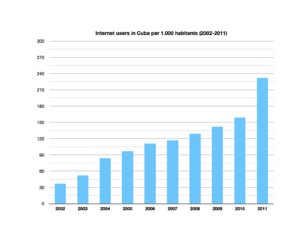
L'accès à Internet à Cuba est caractérisé par un faible taux de connexion, un débit limité, un coût élevé et une censure active. Internet est introduit à la fin des années 1990, mais en raison du manque de financement, des restrictions gouvernementales et de l'embargo des États-Unis contre Cuba, son usage évolue peu. À partir de 2007, la situation commence à s'améliorer, avec l'ouverture des premiers cyber-café. En 2014, les performances technologiques et le taux de pénétration de 30 pour cent étaient en augmentation.
L'économie de Cuba est largement contrôlée par l'État, c'est une économie dont la planification centrale est supervisée par le gouvernement cubain, bien que d'importants investissements étrangers ainsi que des entreprises privées existent dans l'île. La plupart des moyens de production sont détenus et gérés par le gouvernement, et la majorité de la population active est employée par l'État. En l'an 2000, les emplois du secteur public étaient de 76 % et les emplois du secteur privé était de 23 % par rapport au ratio de 1981 de 91 % à 8 %. L'investissement en capital est limité et il requiert l'approbation par le gouvernement. Le gouvernement cubain fixe la plupart des prix ainsi que des rations de biens pour les citoyens.